Dominion Foundry Site

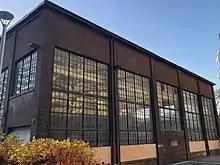
Southeast corner of the machine shop, Dominion Wheel & Foundries

The Dominion Foundry Site is a group of heritage industrial buildings in Toronto, Ontario, Canada. The site was developed by Dominion Wheel & Foundries Limited, a rail parts manufacturer based in Toronto. Now publicly owned, the site is planned for sale and redevelopment. The plans for redevelopment by the Government of Ontario have been controversial, sparking public opposition.